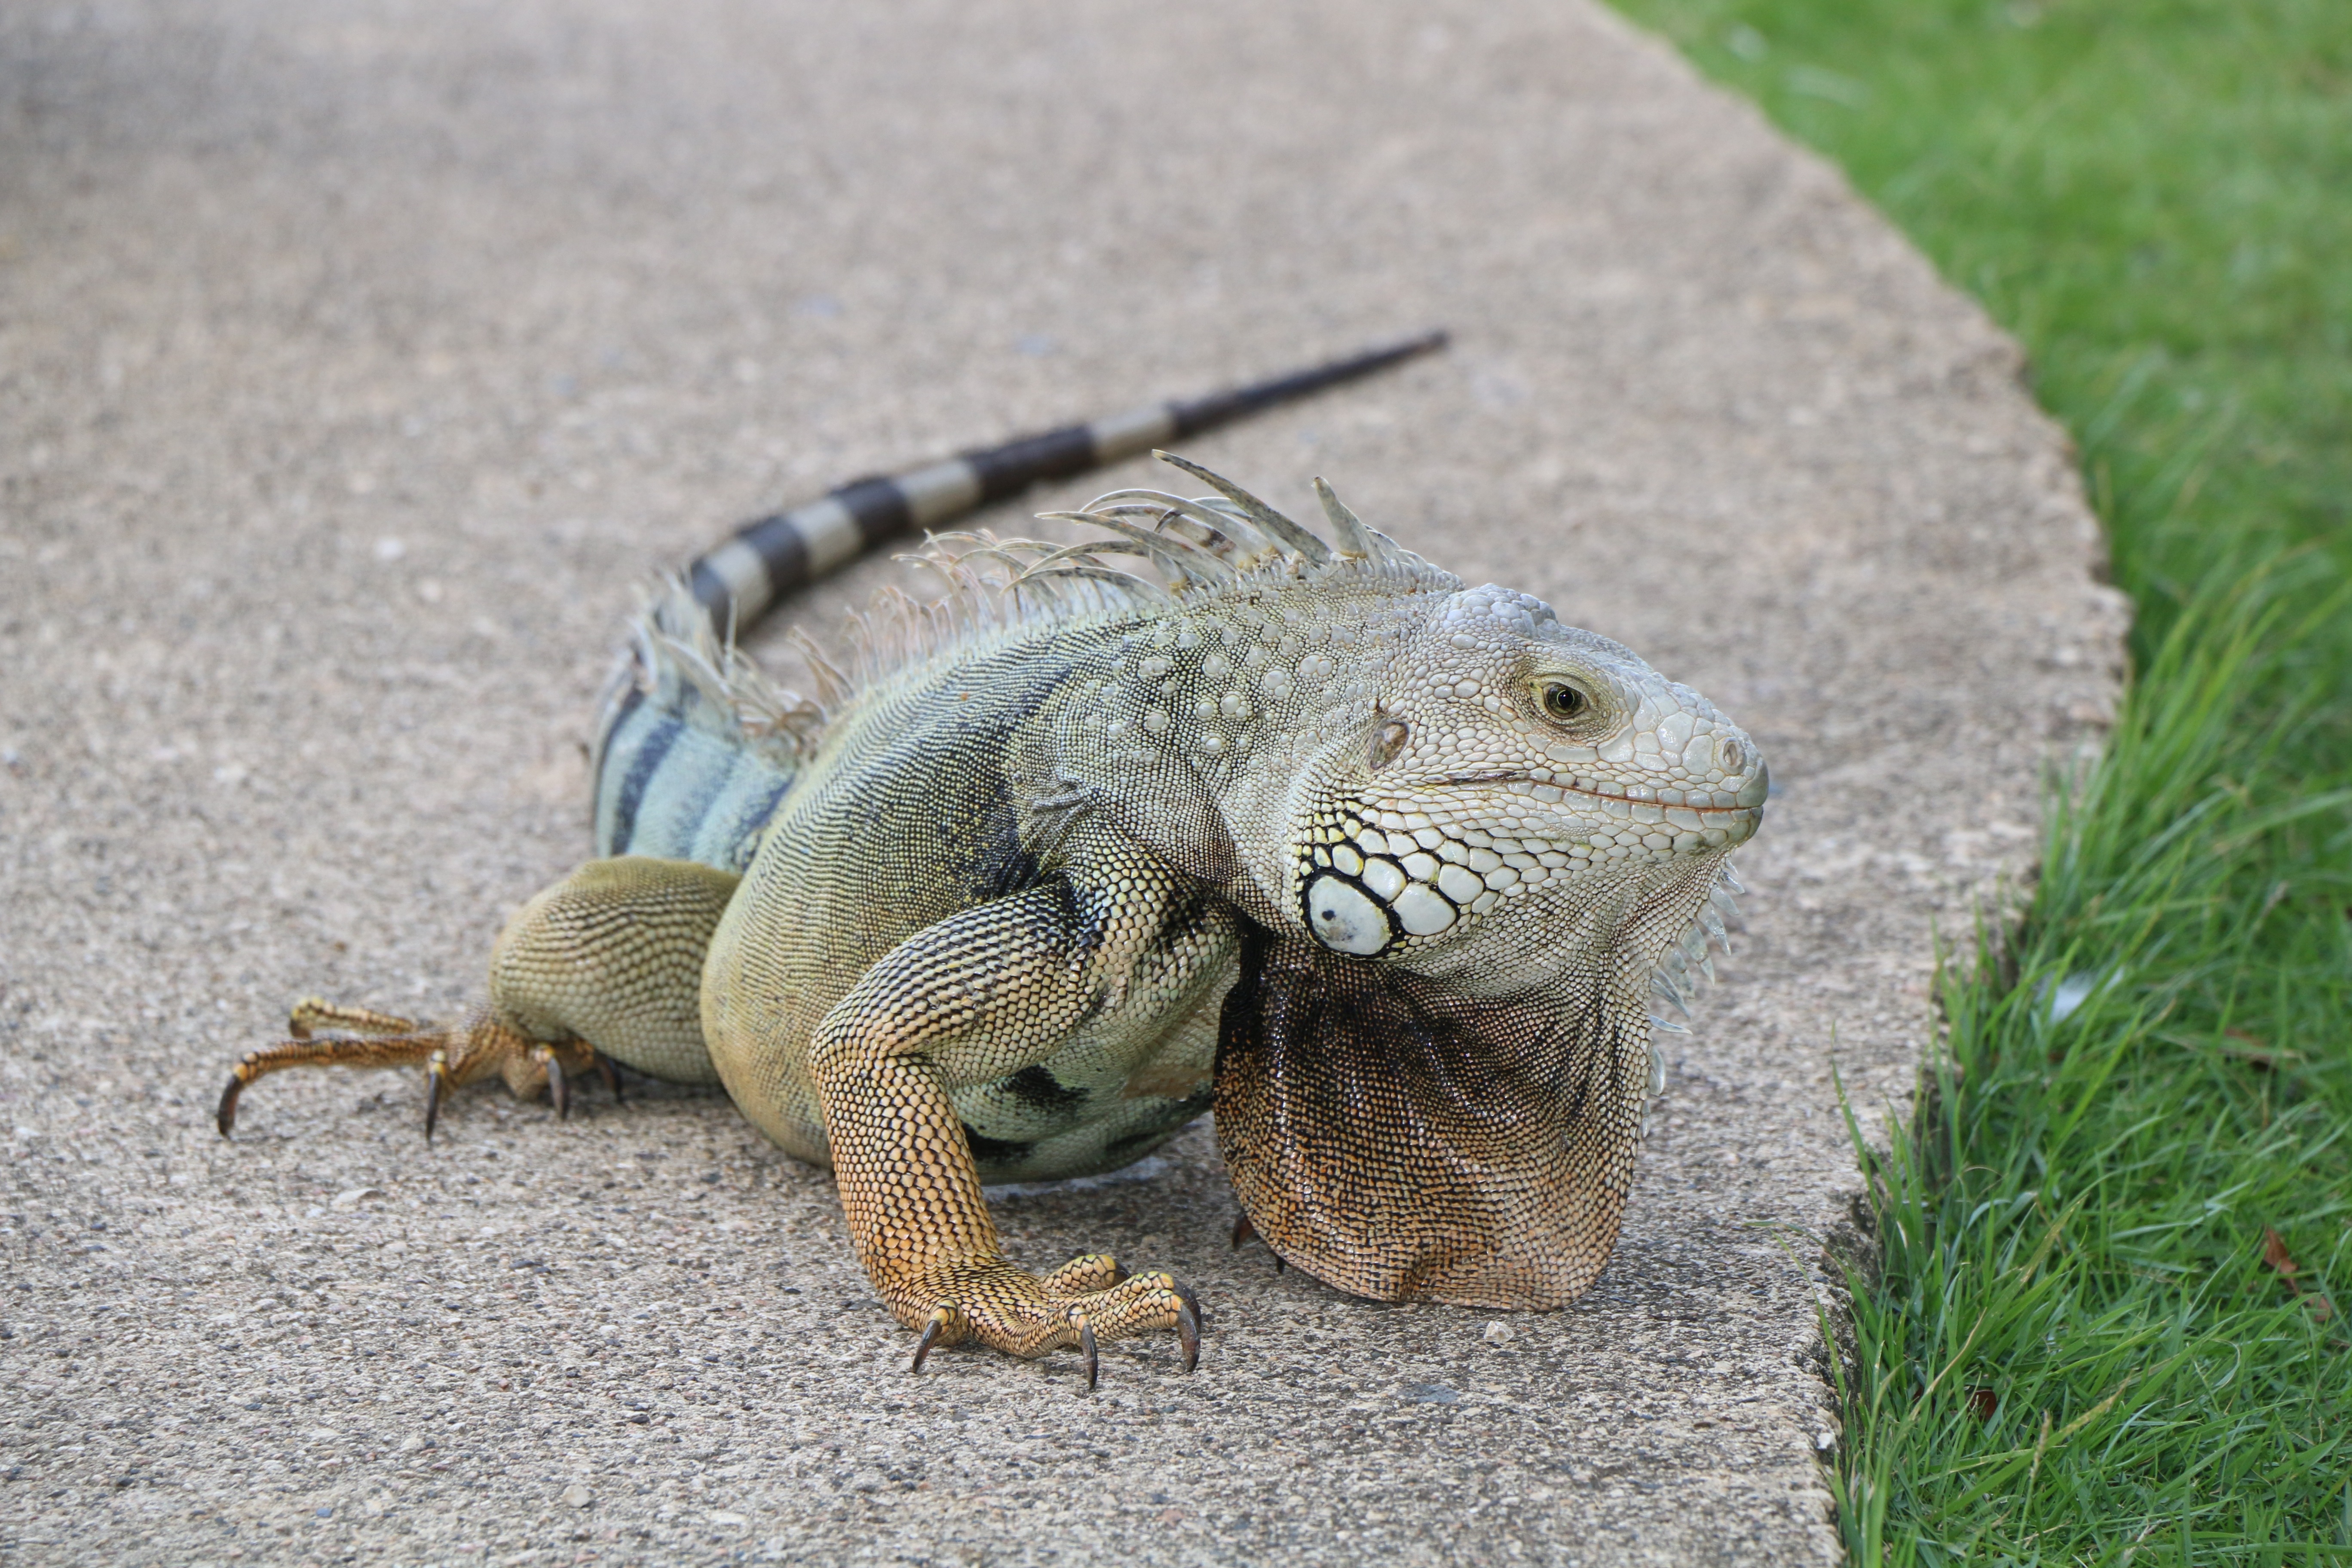
grass, wildlife, reptile, iguana, fauna, lizard, vertebrate, iguania, spur, agamidae, scaled hulk, sauri, scaled reptile, lacertidae